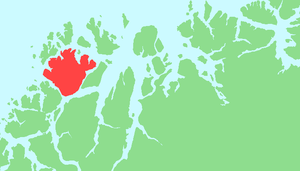
Ringvassøy est une île du comté de Troms og Finnmark en Norvège. L'île est divisée en deux municipalités : Tromsø et Karlsøy.